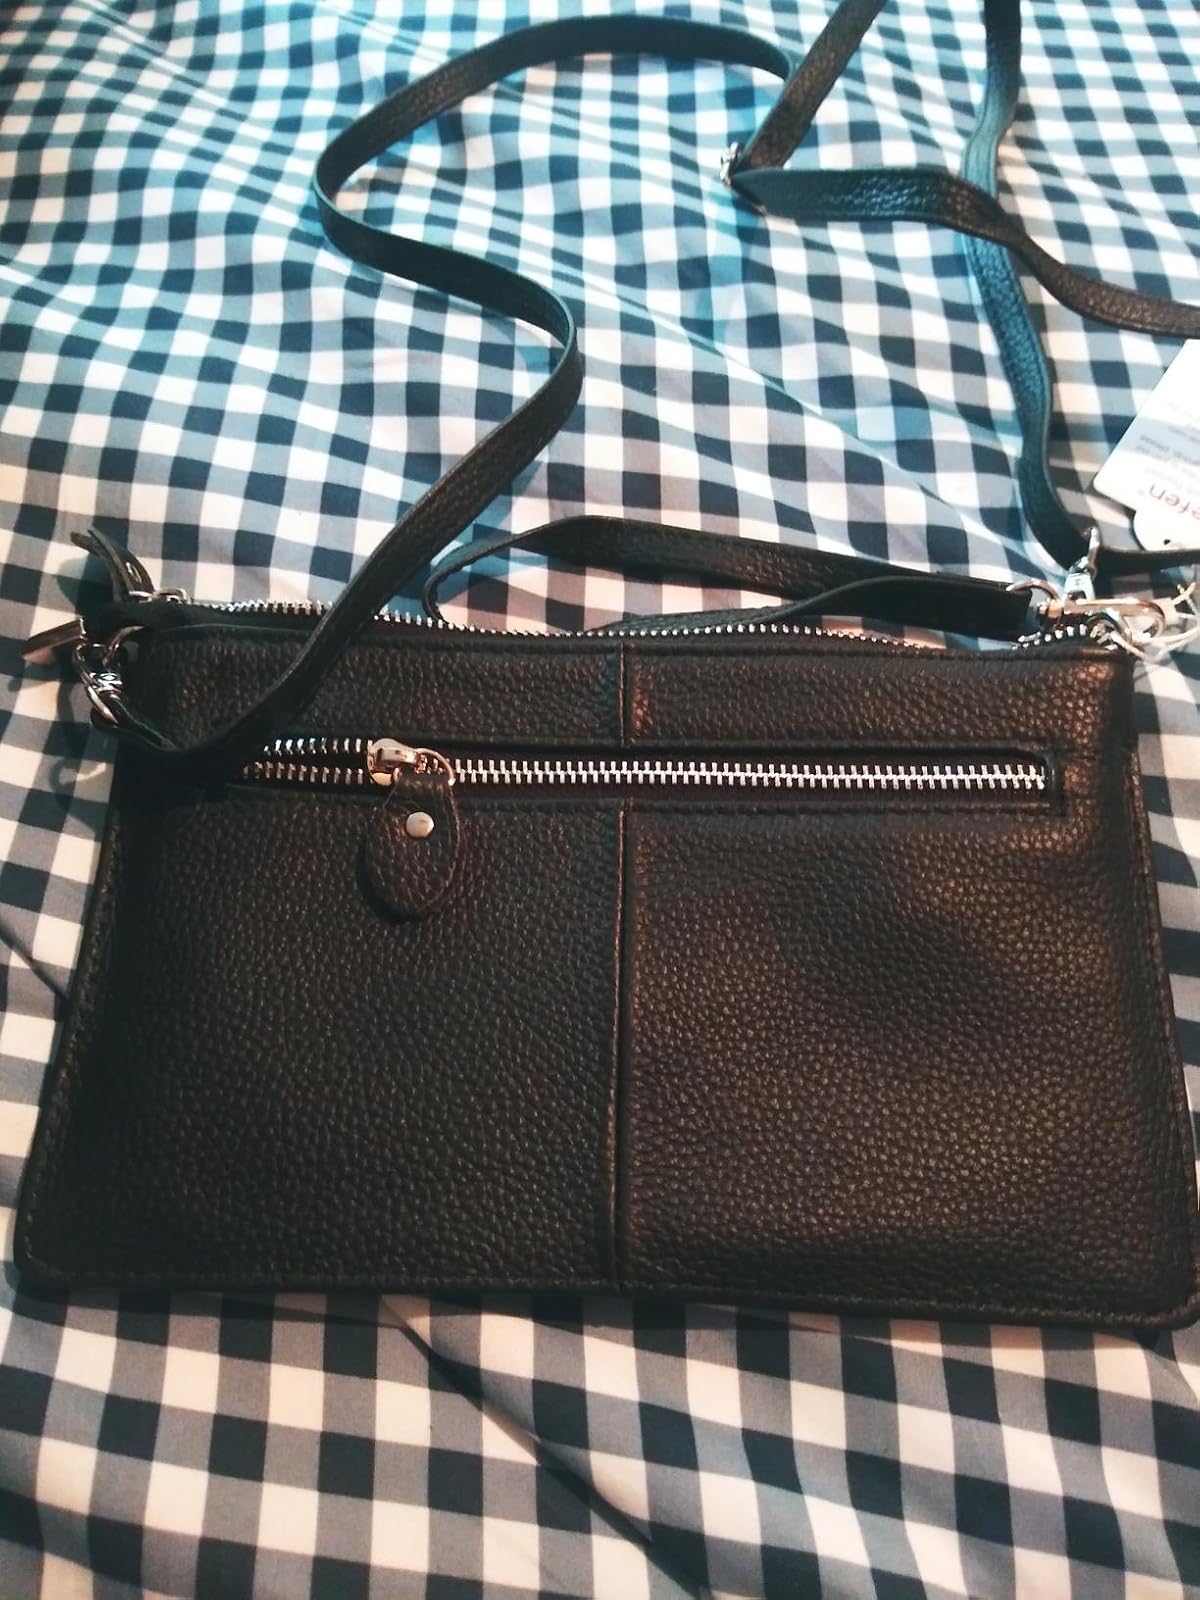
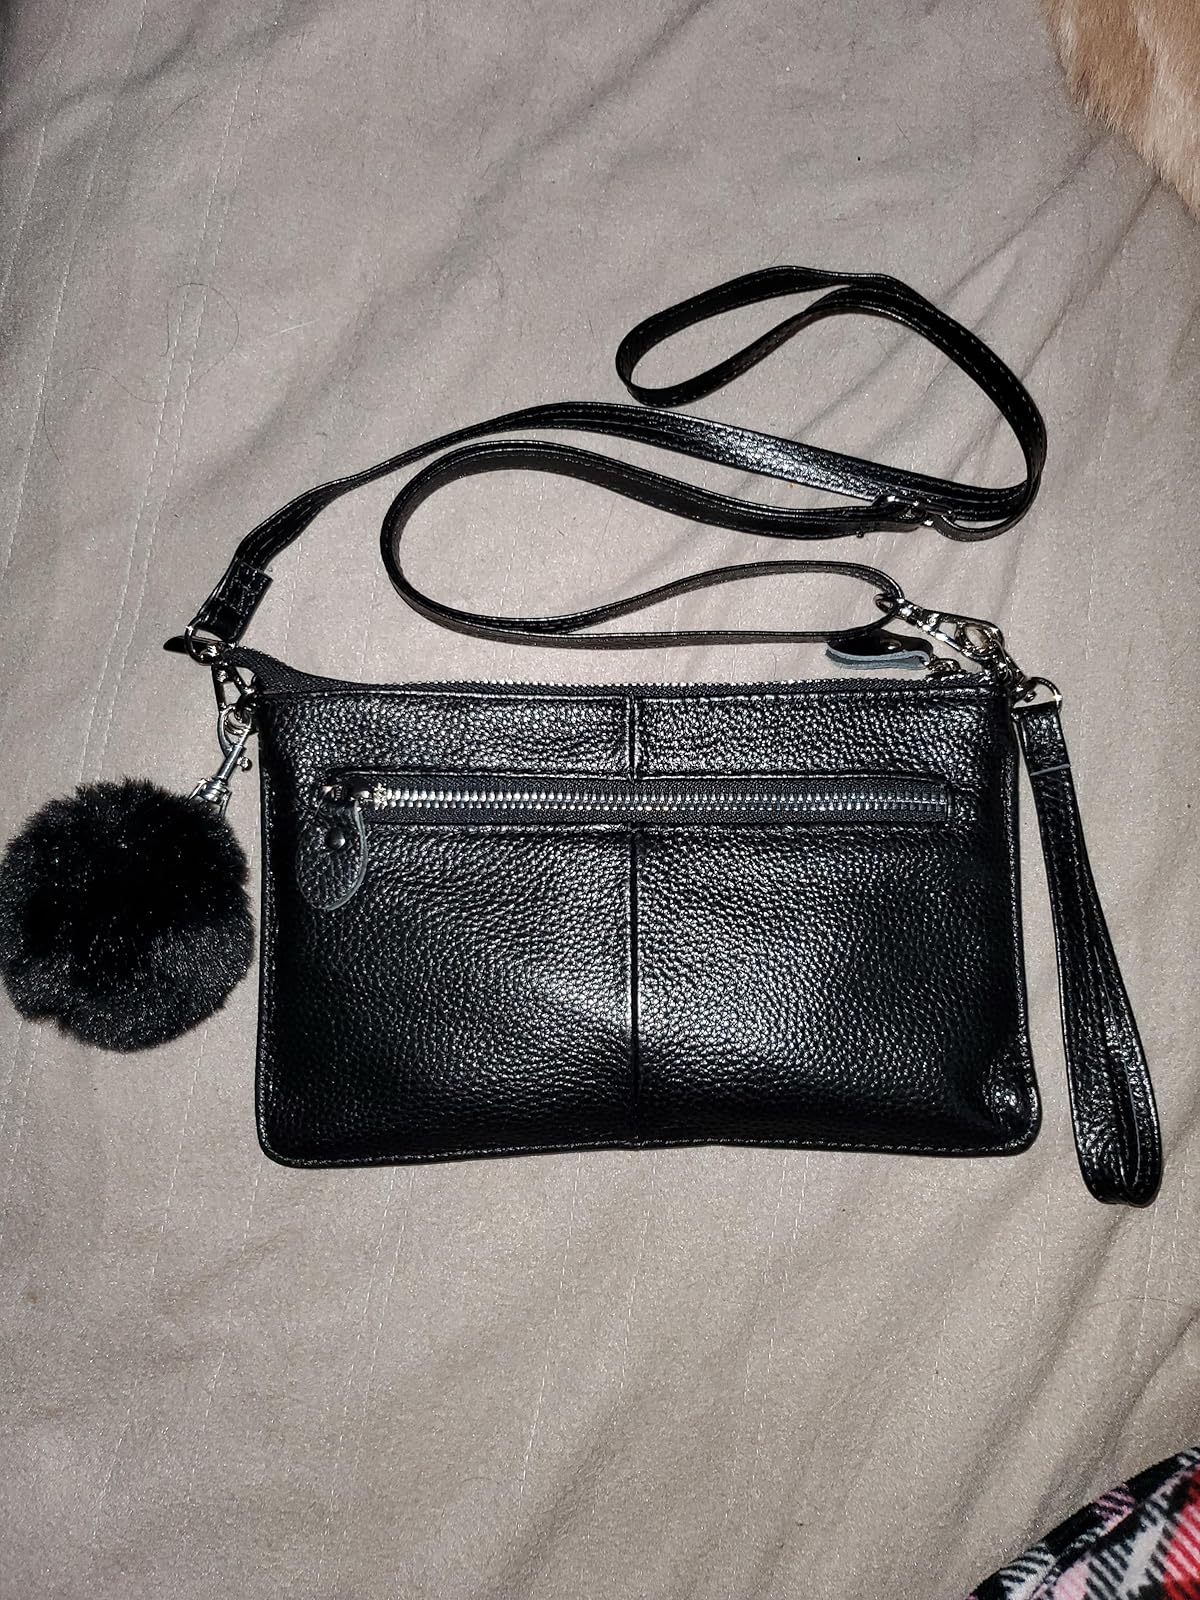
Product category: accessories_handbag
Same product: yes